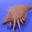
Label: dinosaur